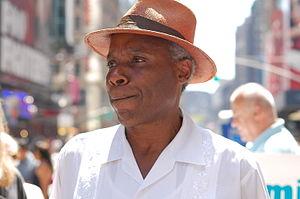
Les Parlementaires internationaux pour la Papouasie occidentale sont un groupe de parlementaires et d'anciens parlementaires de quinze pays, unis pour promouvoir et demander la reconnaissance par l'Organisation des Nations unies du droit à l'autodétermination de la population de Papouasie occidentale, territoire sous souveraineté indonésienne.